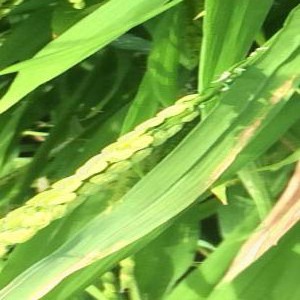
Disease: Bacterialblight